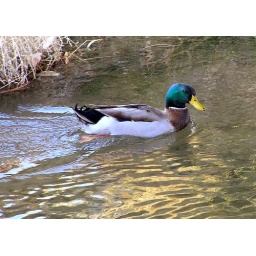
I found this duck near the Alameda St. bridge and the Rio Grande in Albuquerque, NM.